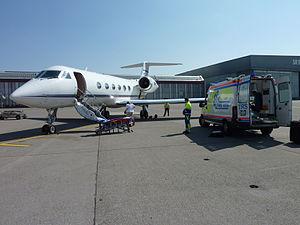
Au Royaume-Uni, les services médicaux aériens sont fournis par un ensemble d'organisations, exploitant des hélicoptères ou des aéronefs à voilure fixe pour faire face à des urgences médicales, et assurant le transport des patients vers, depuis ou entre des centres de soins. Ces ambulances aériennes remplissent à la fois les fonctions des services médicaux d'urgence et le transport des patients entre des centres spécialisés ou dans le cadre d'opérations de rapatriement.
Les services médicaux aériens désignent l'ensemble des moyens aériens utilisés pour déplacer des patients vers et depuis des établissements de santé et des lieux d'accident. Le personnel fournit une gamme complète de soins préhospitaliers et d'urgence à tous types de patients lors d'opérations d'évacuation sanitaire ou de sauvetage aéromédical à bord d'hélicoptères et d'avions à hélices ou à réaction.